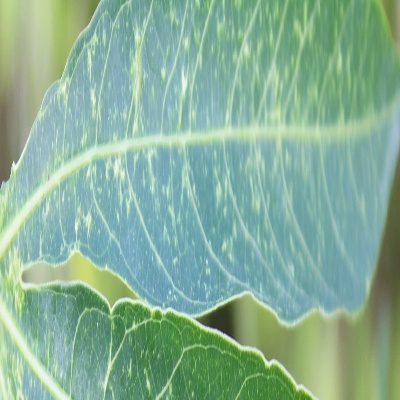
Crop: Cassava
Condition: green mite